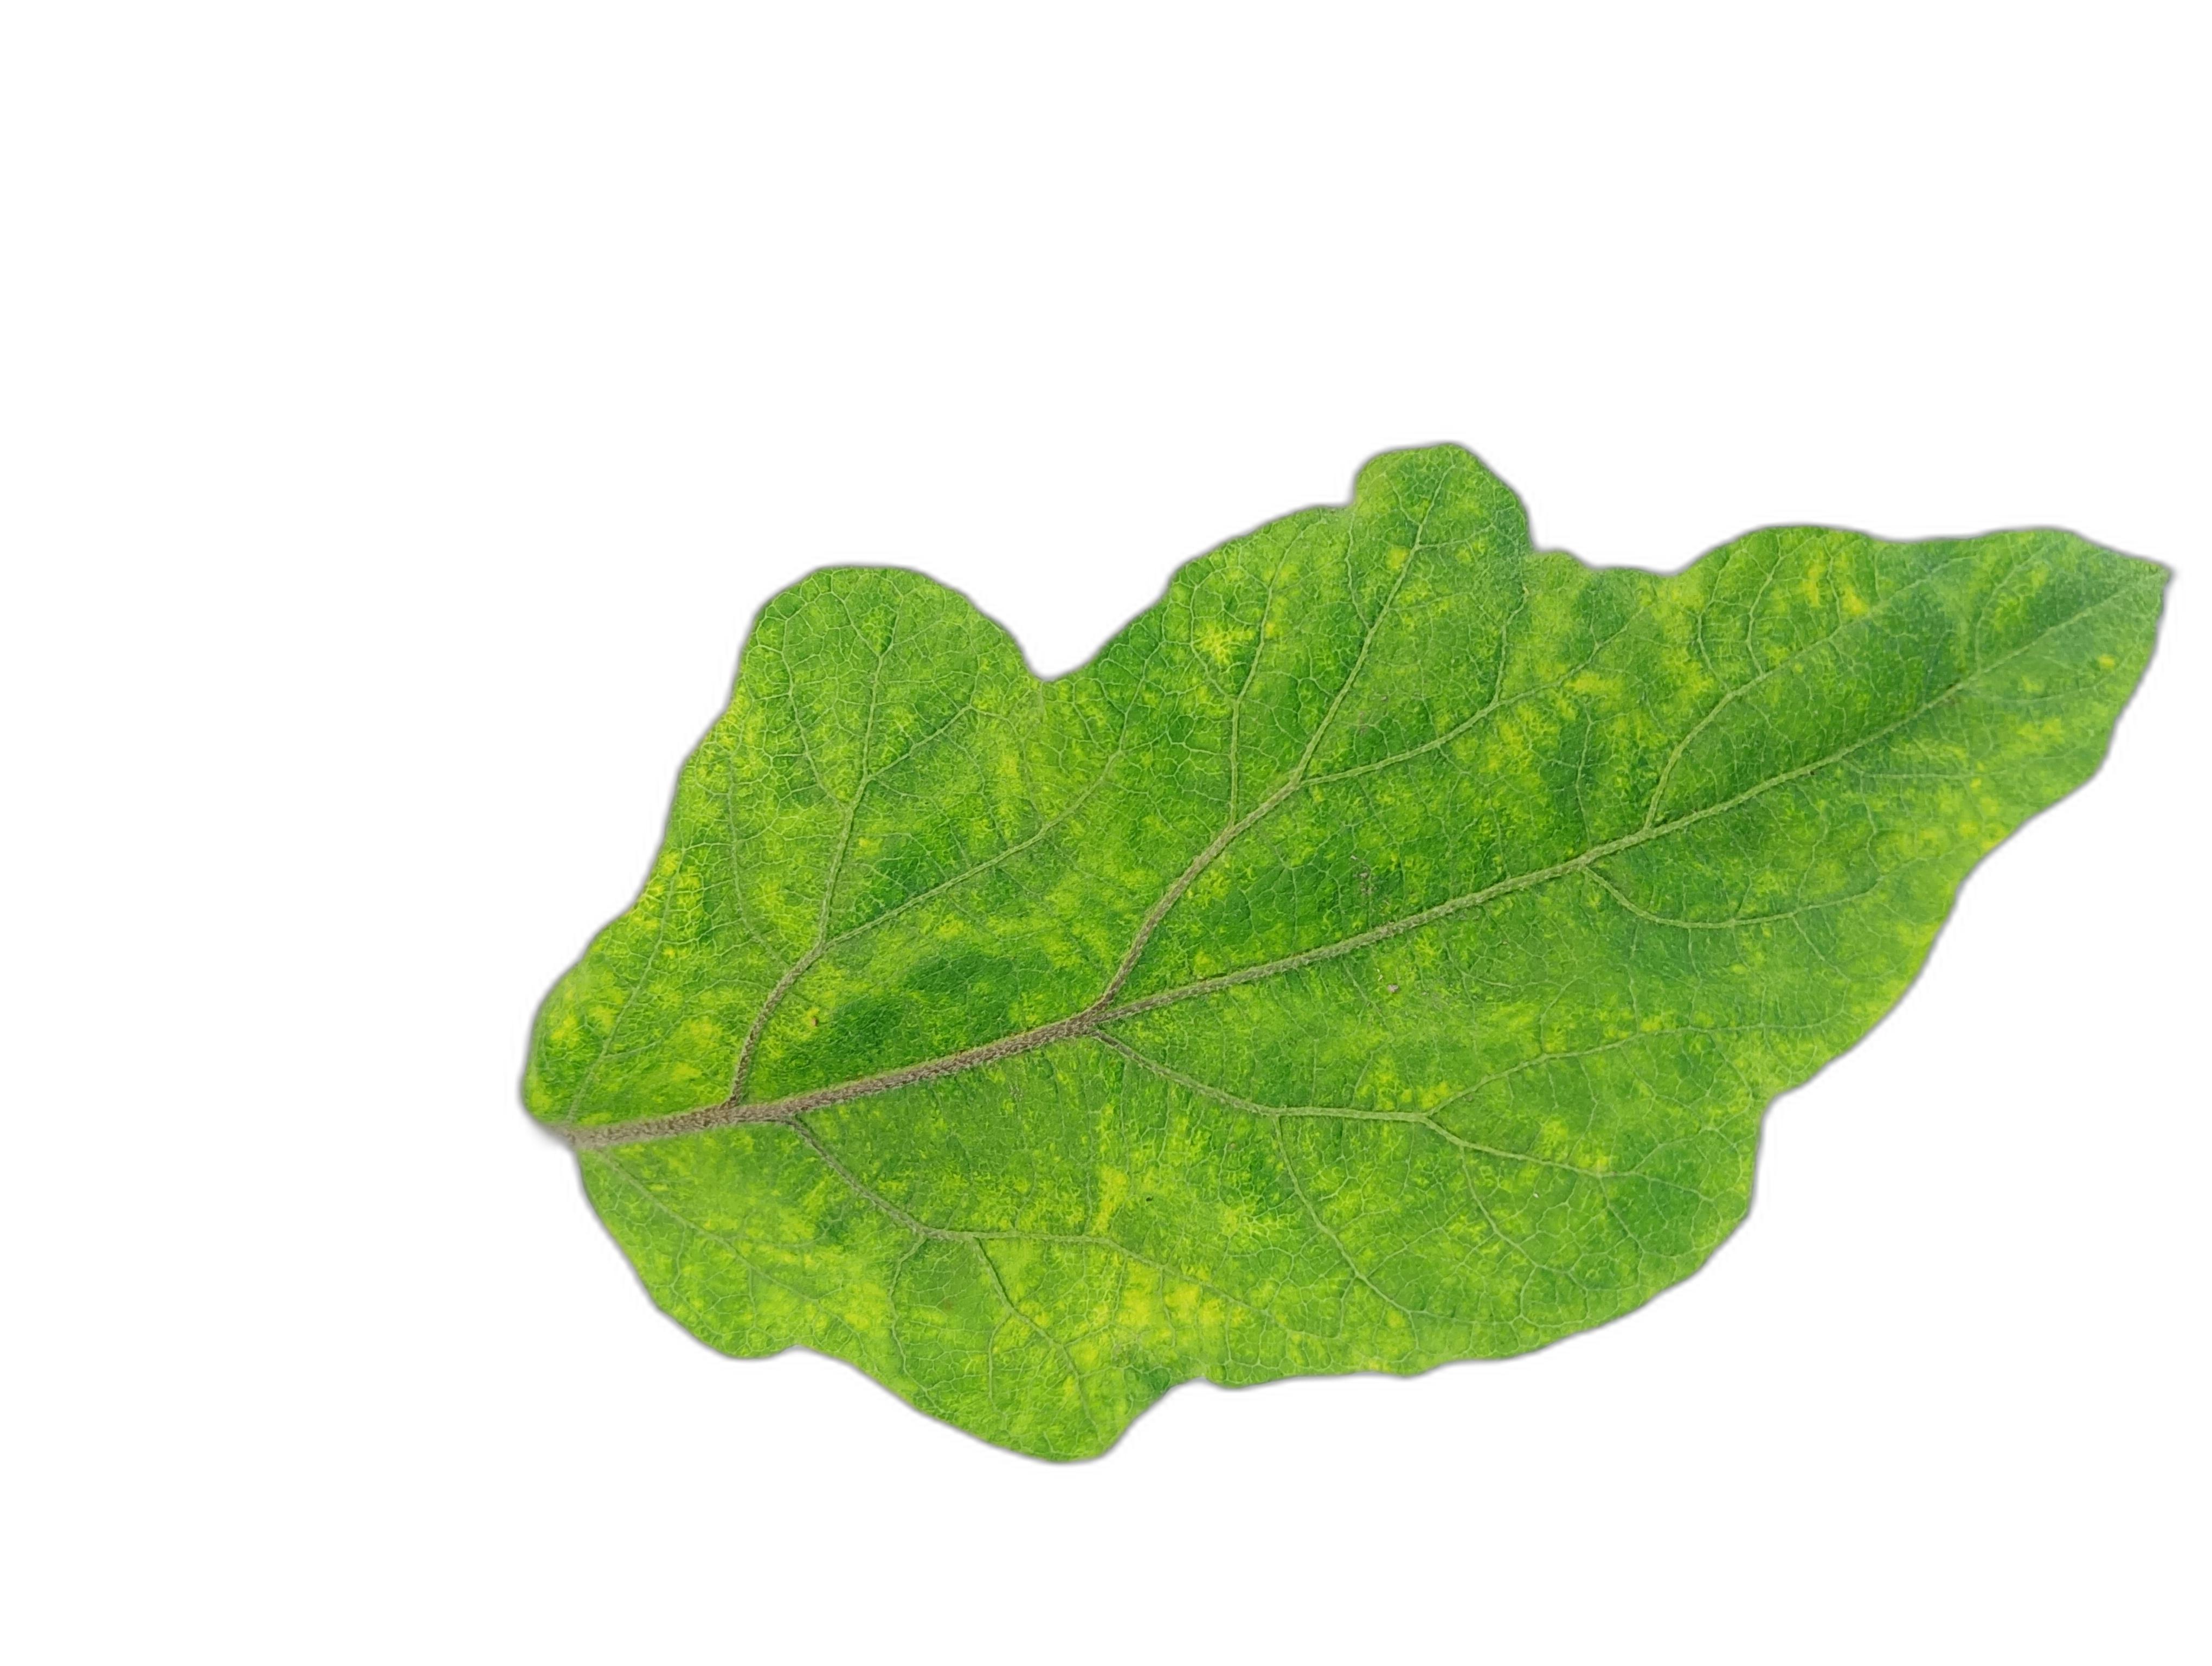
Label: Mosaic Virus Disease